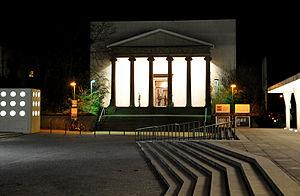
Georg Moller est un architecte et urbaniste allemand.